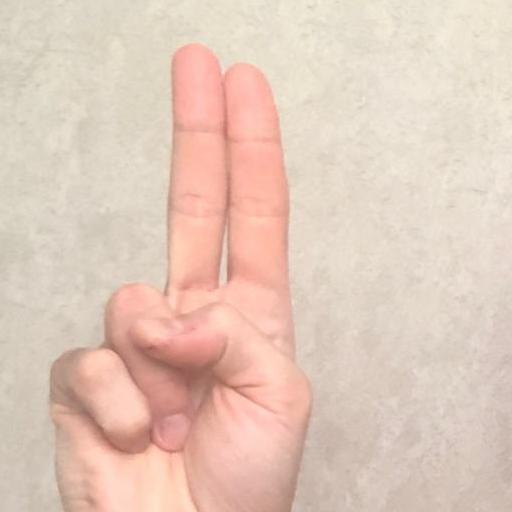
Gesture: two_up